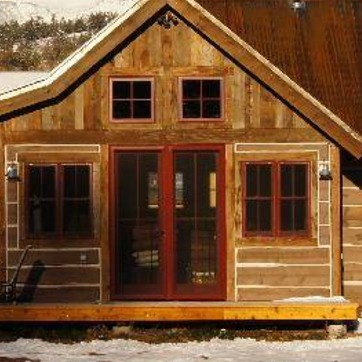
Material: glass